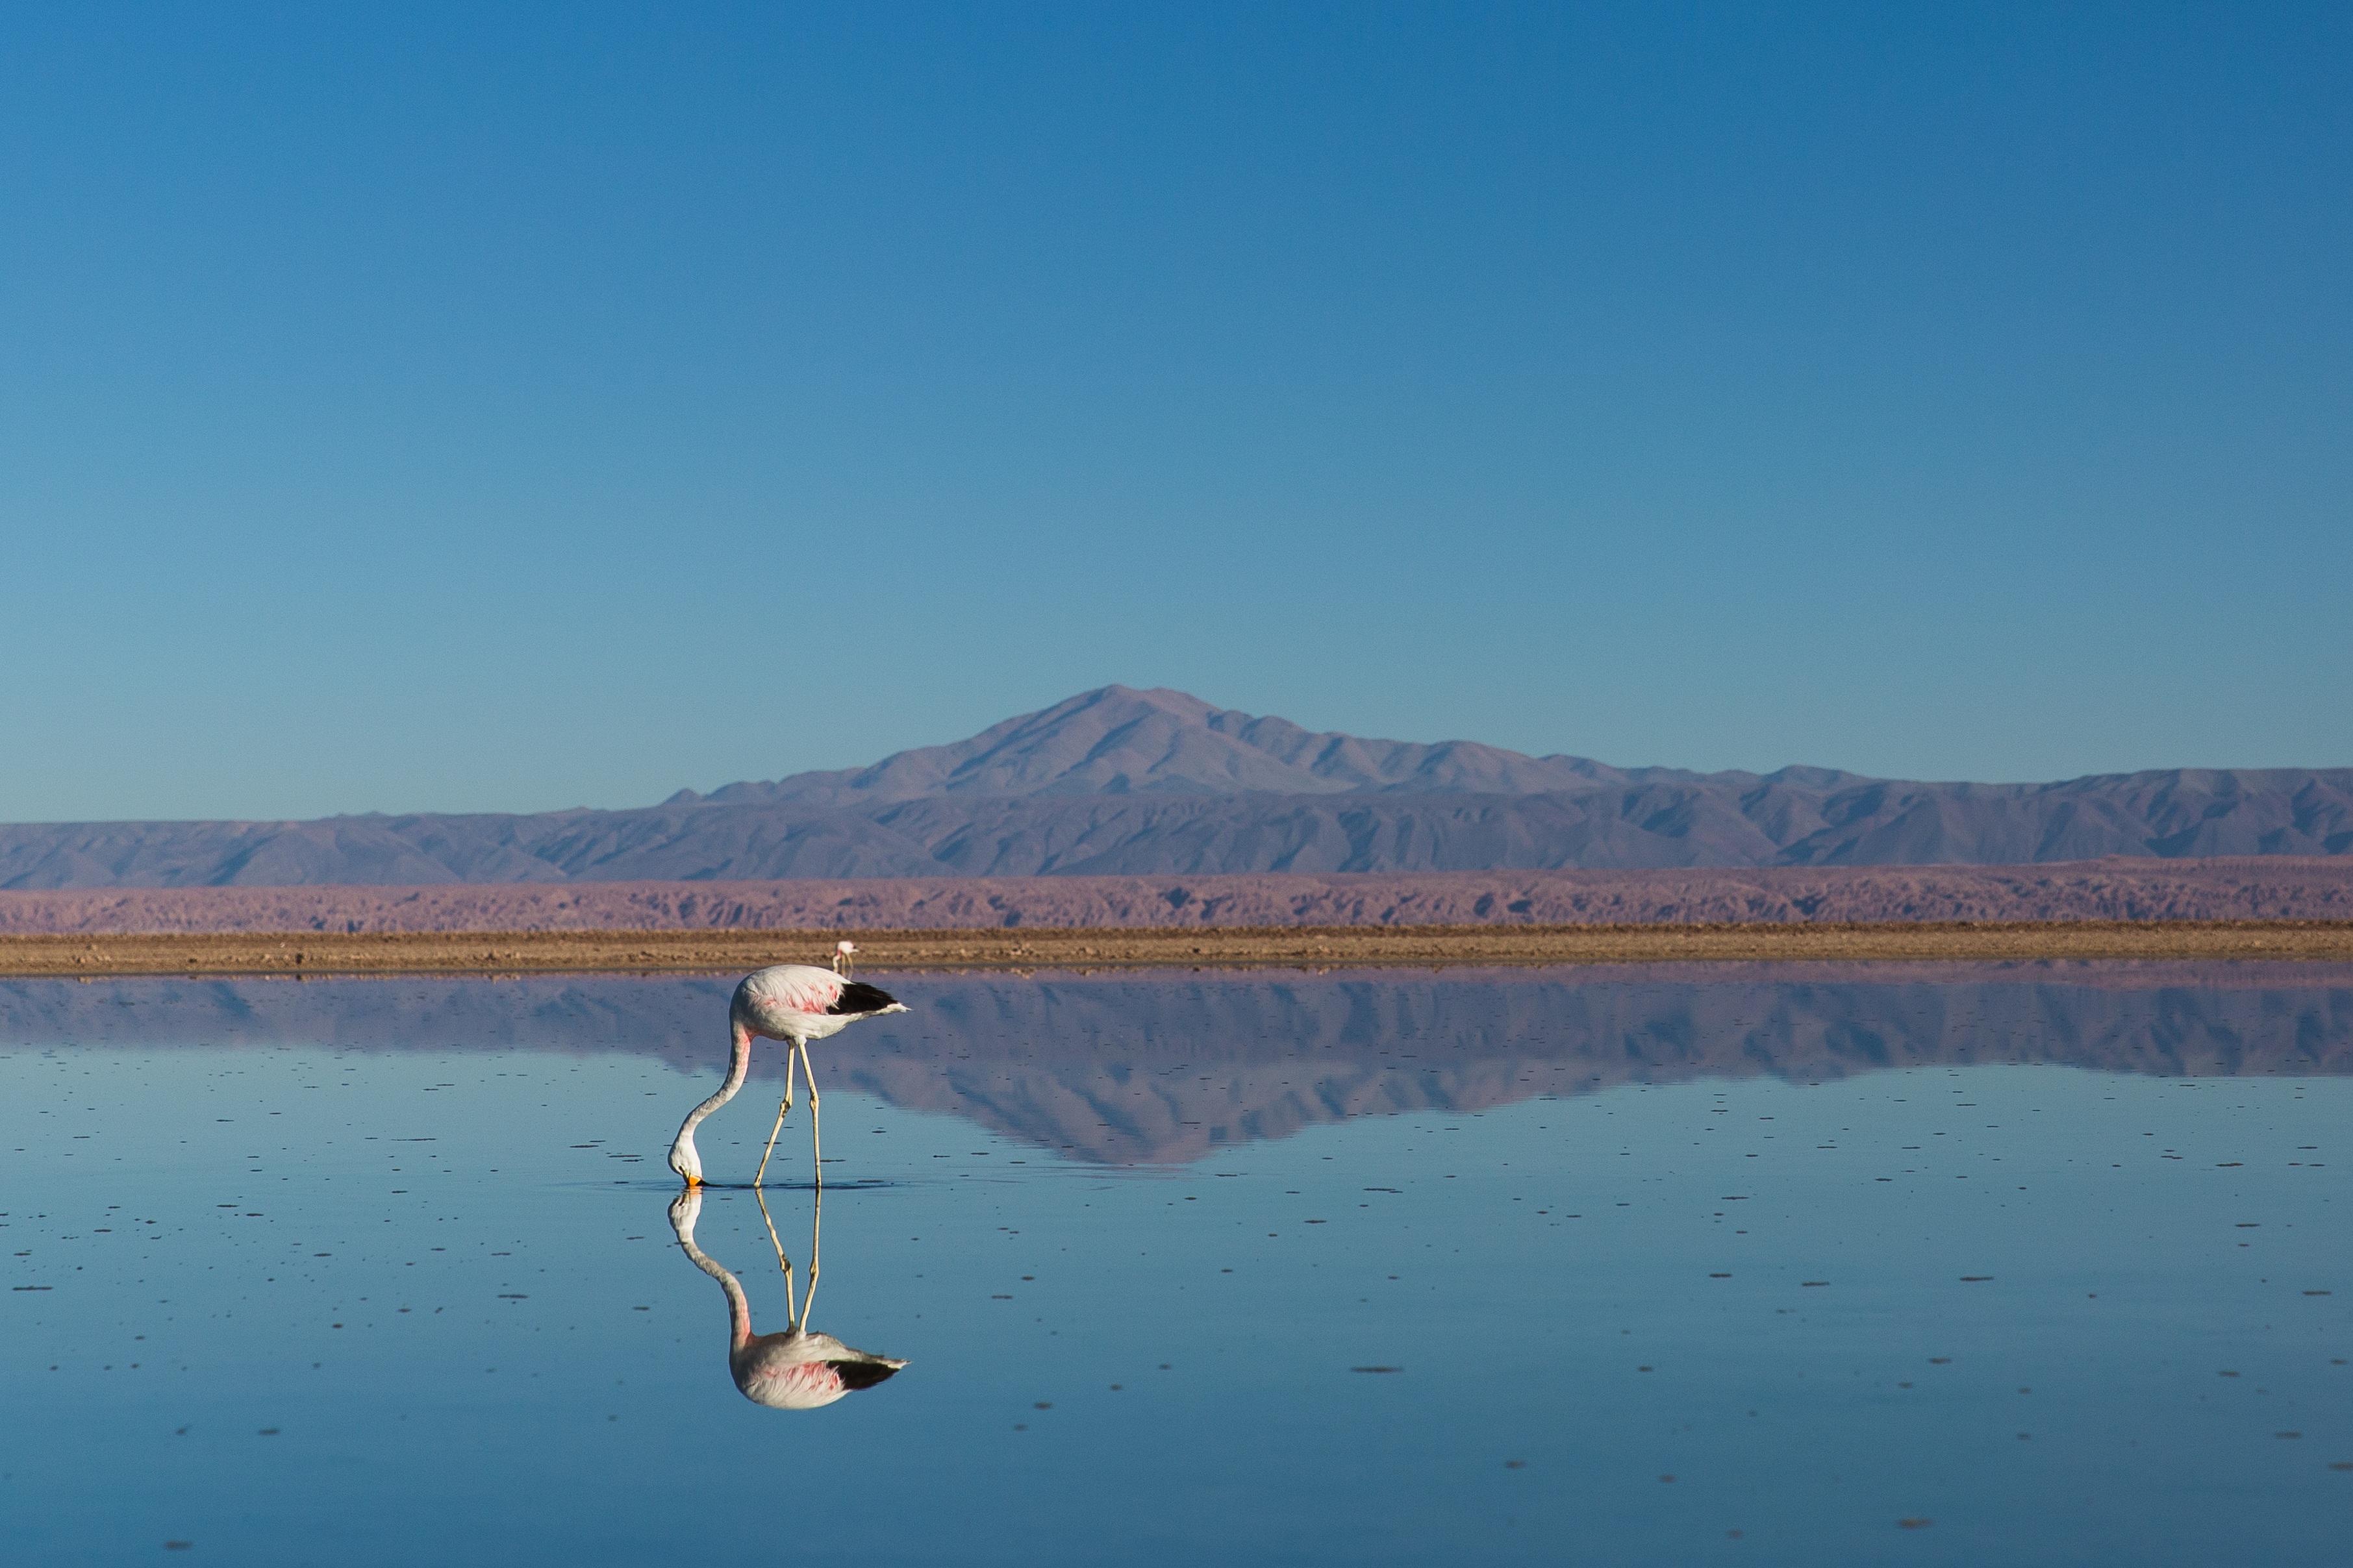
landscape, sea, water, nature, horizon, mountain, bird, sky, shore, lake, travel, explore, recreation, wild, live, young, reflection, relax, tranquil, scenic, journey, peaceful, natural, scenery, explorer, calm, serene, reservoir, trip, body of water, website, motivation, wander, outdoors, elements, relaxation, flamingo, earth, happy, spa, seasons, joy, flamenco, loch, blog, slider, mockup, header